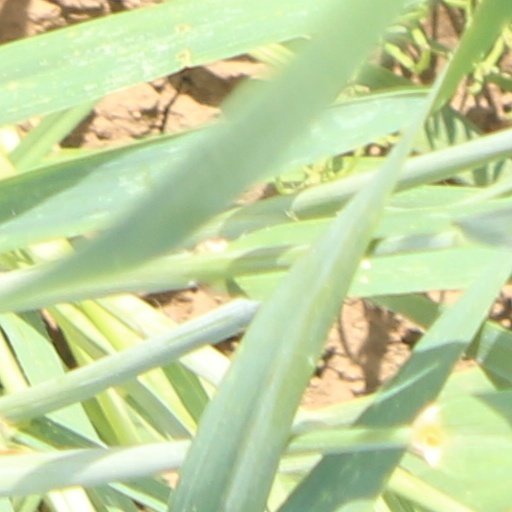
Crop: wheat